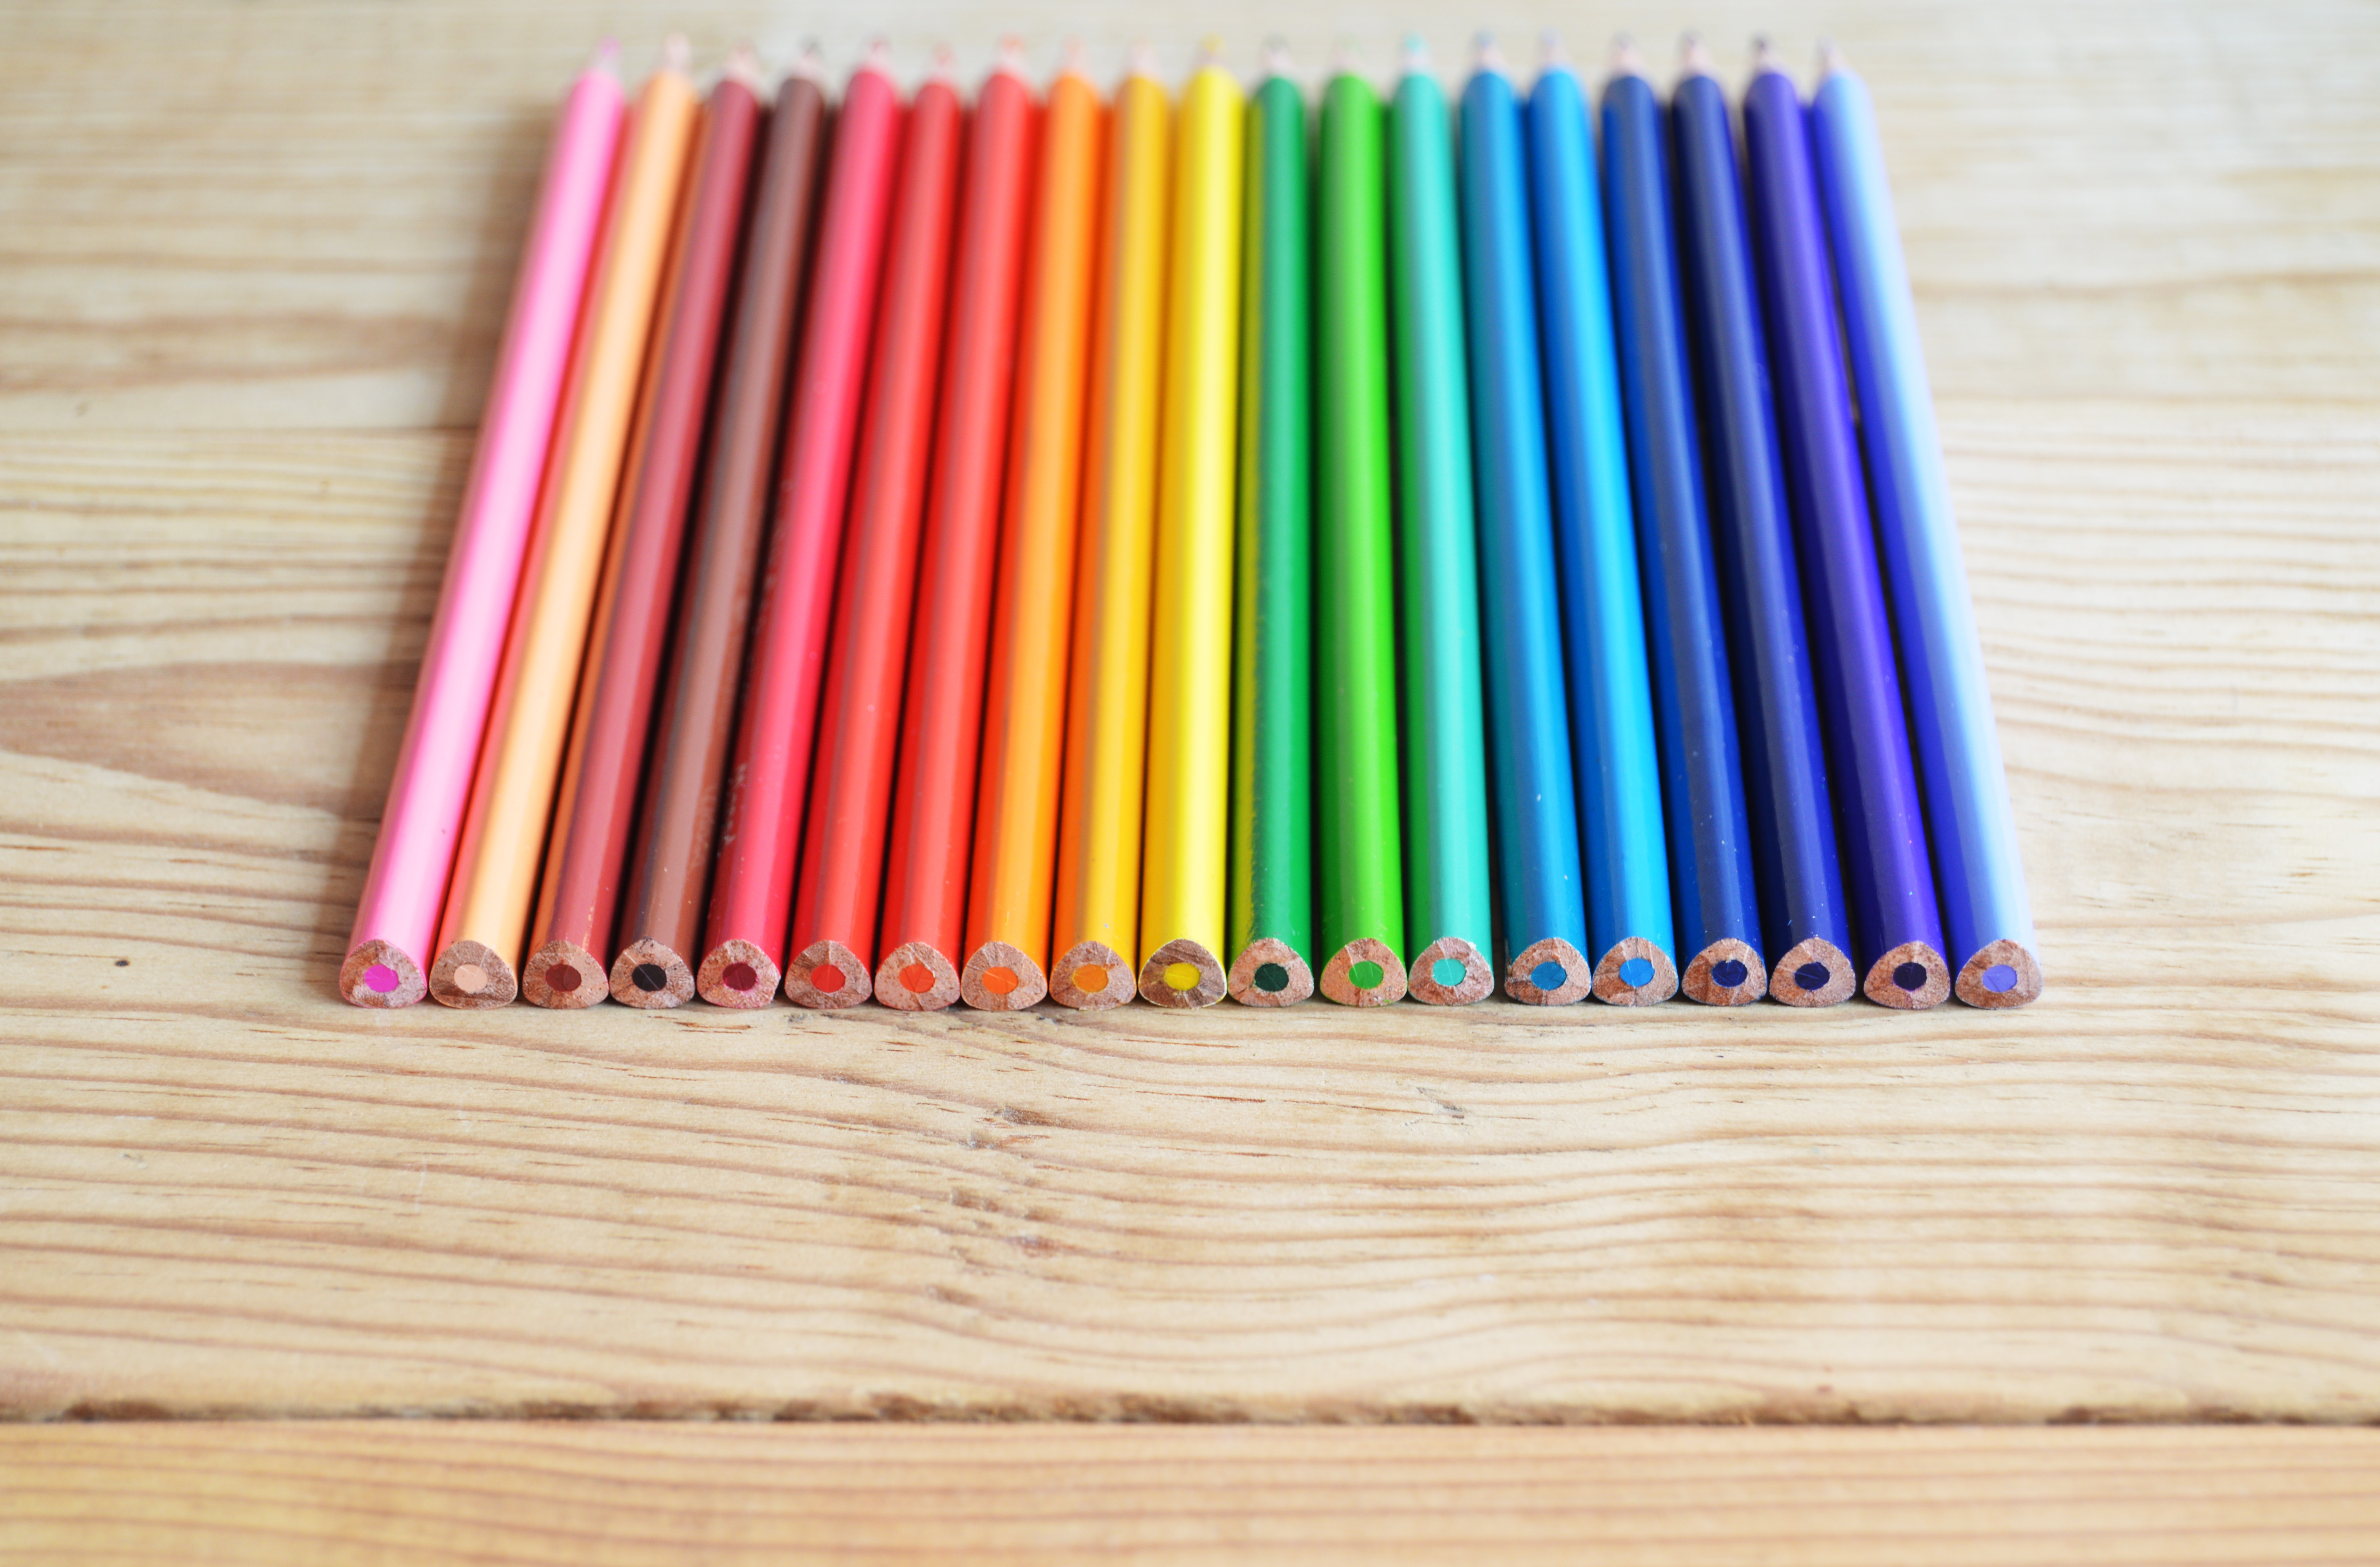
pencil, pattern, colourful, color, set, colorful, pencils, vibrant, art supplies, colour pencils, color pencils